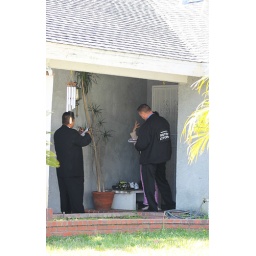
D.A.'s office making their rounds questioning all the houses in the neighborhood.